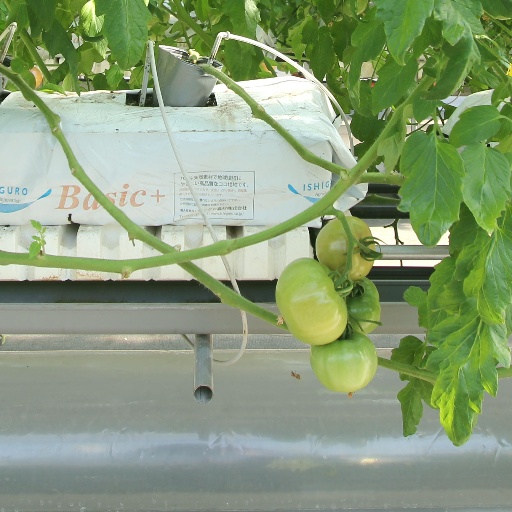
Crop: tomato